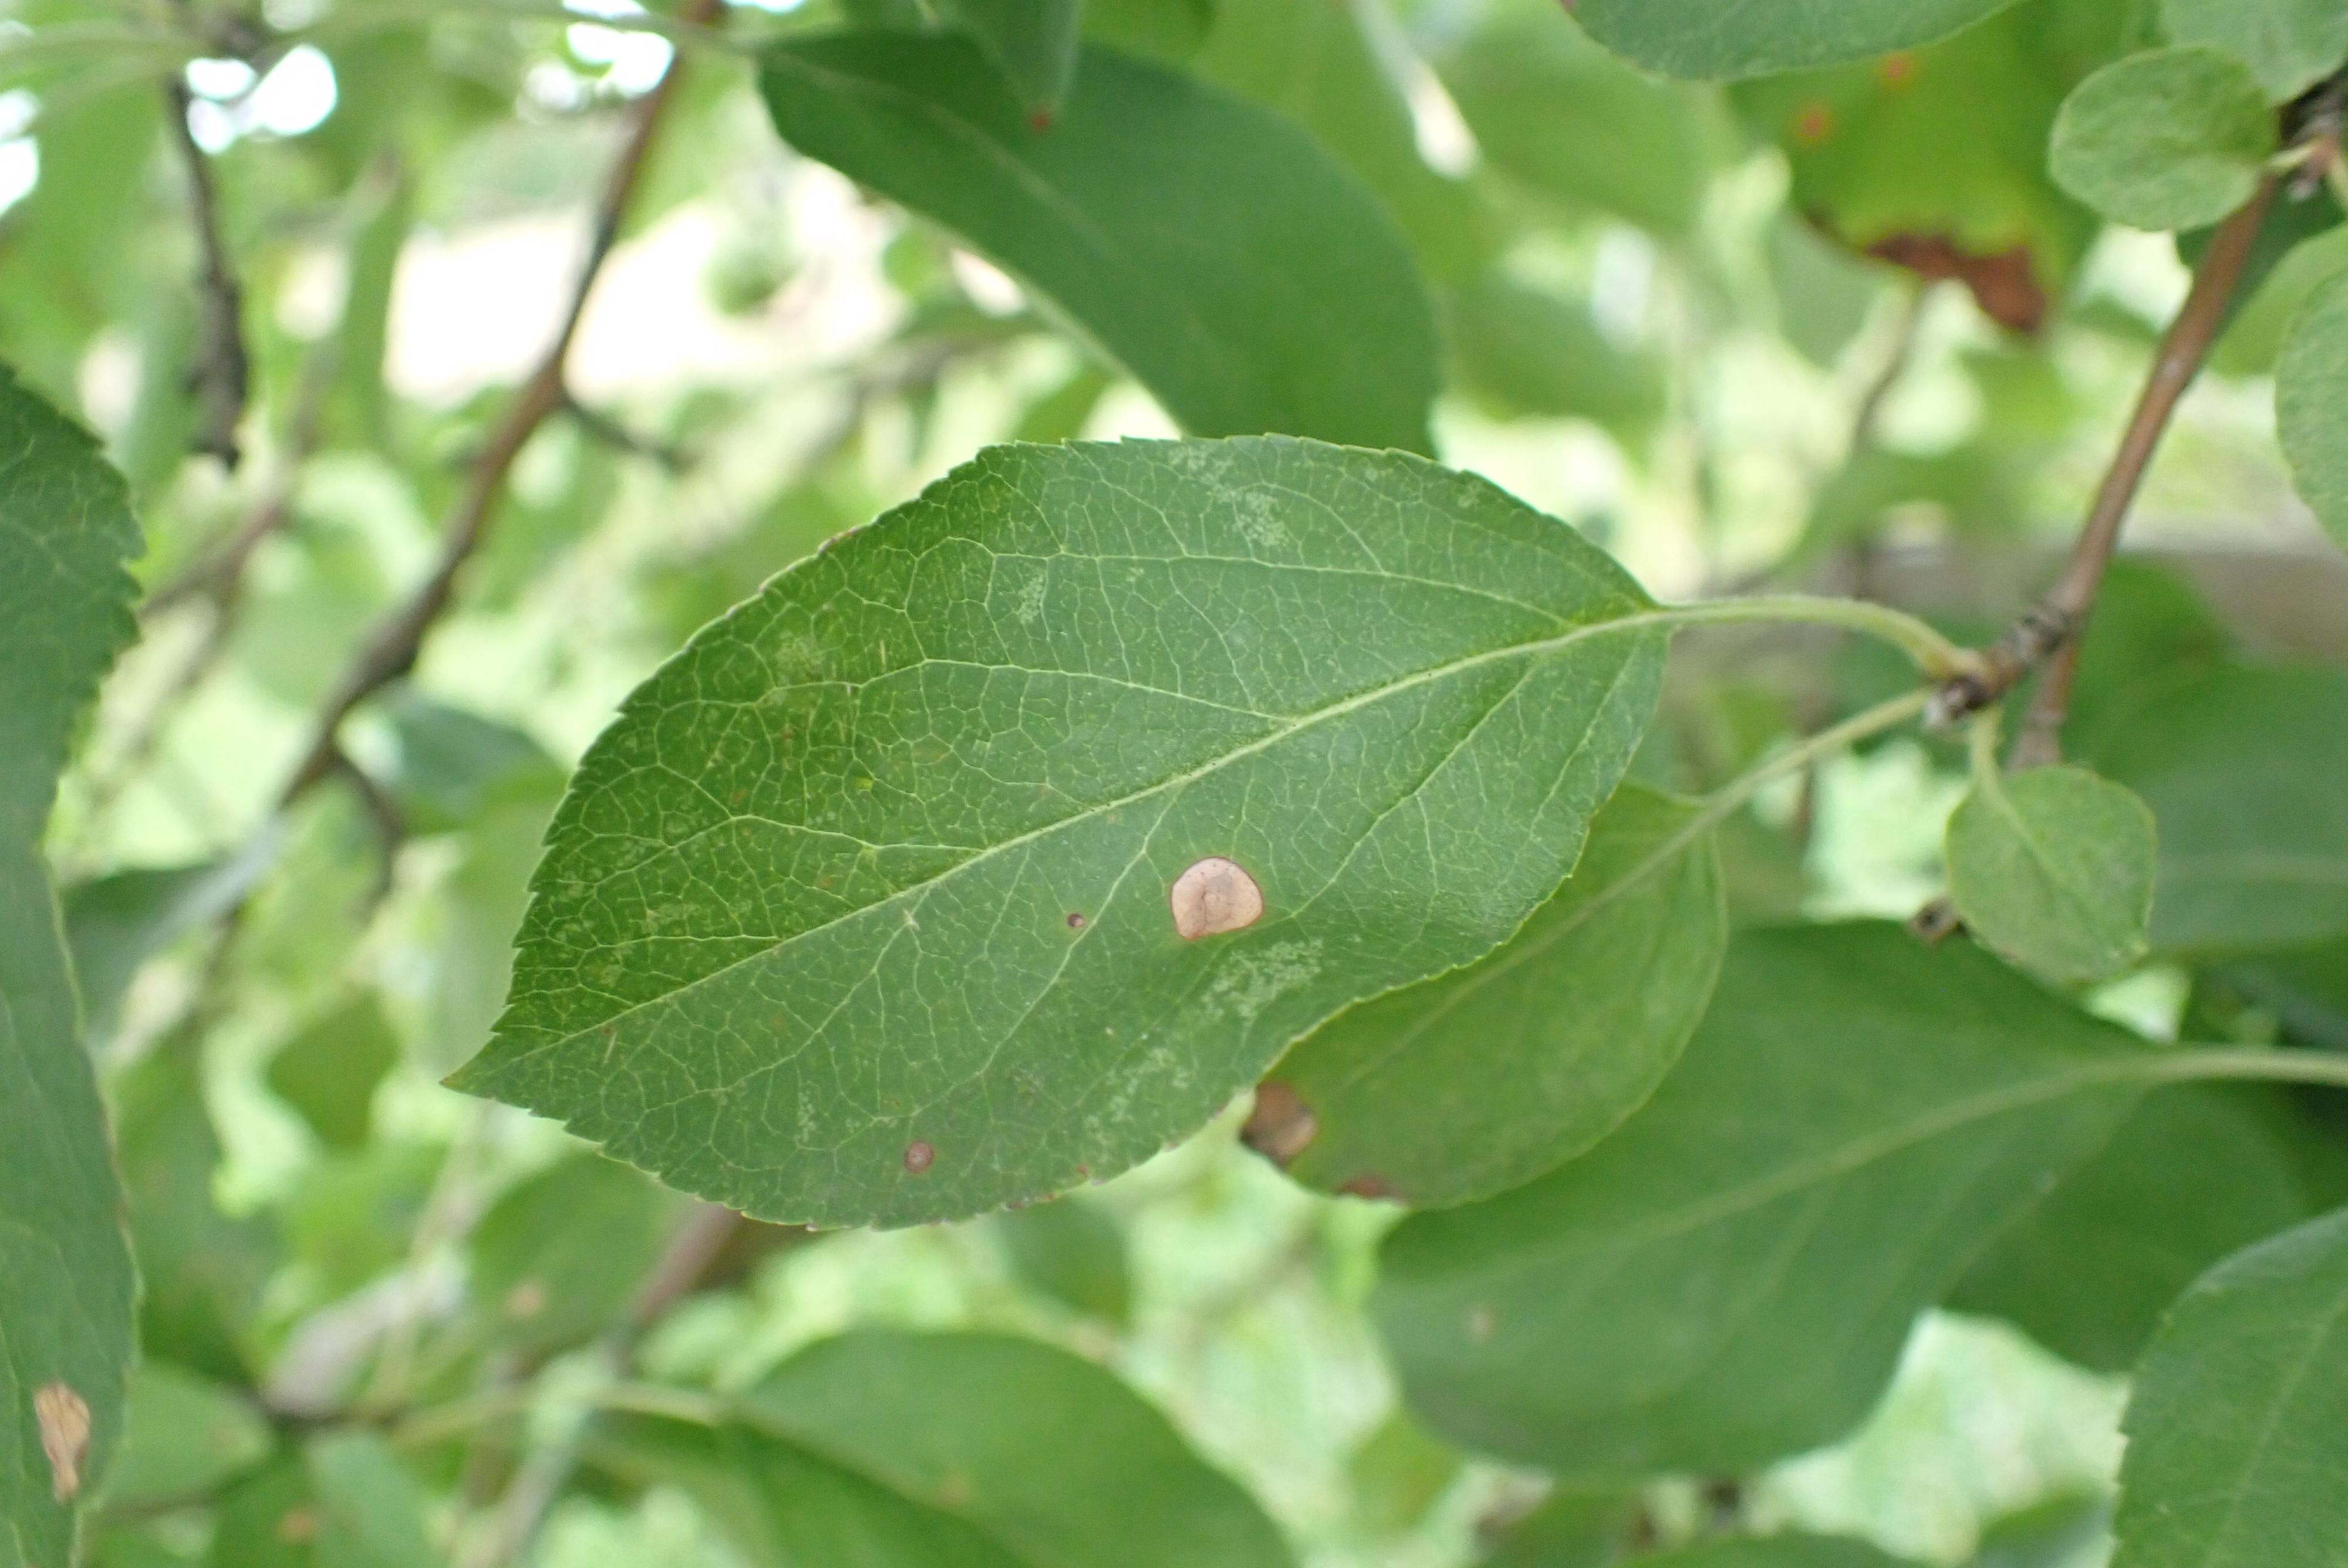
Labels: frog_eye_leaf_spot